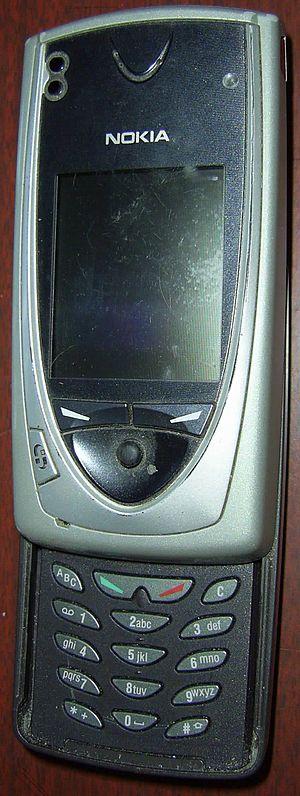
Le Nokia 7650 est un téléphone de l'entreprise Nokia. Il est coulissant.